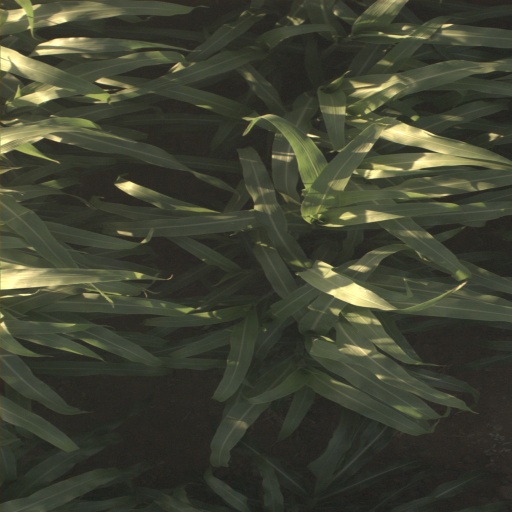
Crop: sorghum